Canadian cuisine

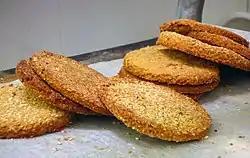
Oatcakes were first brought to Atlantic Canada by Scottish Highlanders in 1773, and remain a staple of Halifax coffee shops.

Settlers and traders from the British Isles account for the culinary influences of early English Canada in the Maritime provinces and Southern Ontario (Upper Canada). Cuisines found in Newfoundland and the Maritimes derive largely from British and Irish cooking, with a preference for salt-cured fish, beef, and pork. Ontario, Manitoba and British Columbia also maintain strong British culinary traditions. The French settlers of New France, who would become the Canadiens and Acadians, account for much of the cuisine of southern Quebec (Lower Canada), Northeastern Ontario, and New Brunswick.